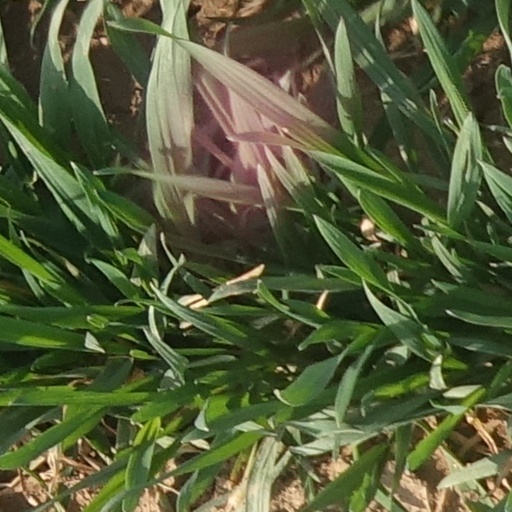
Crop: wheat